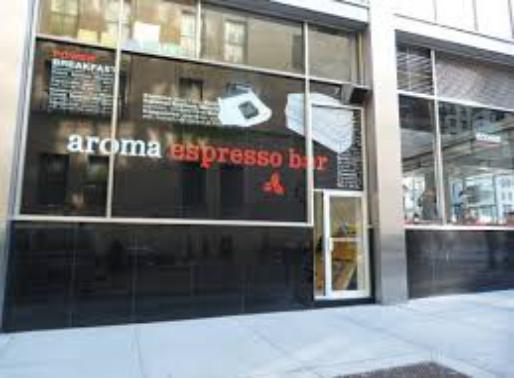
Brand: Aroma Espresso Bar
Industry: Food